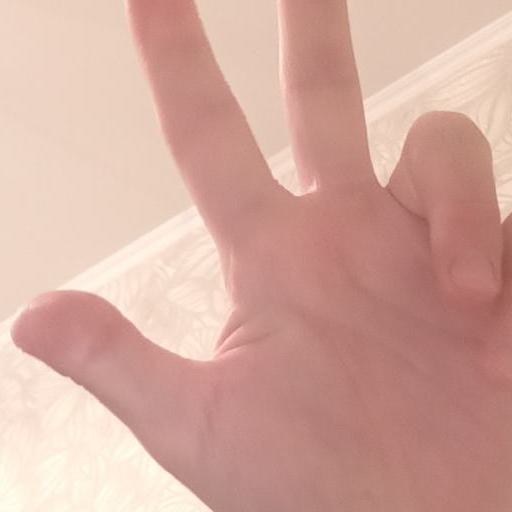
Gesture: three2